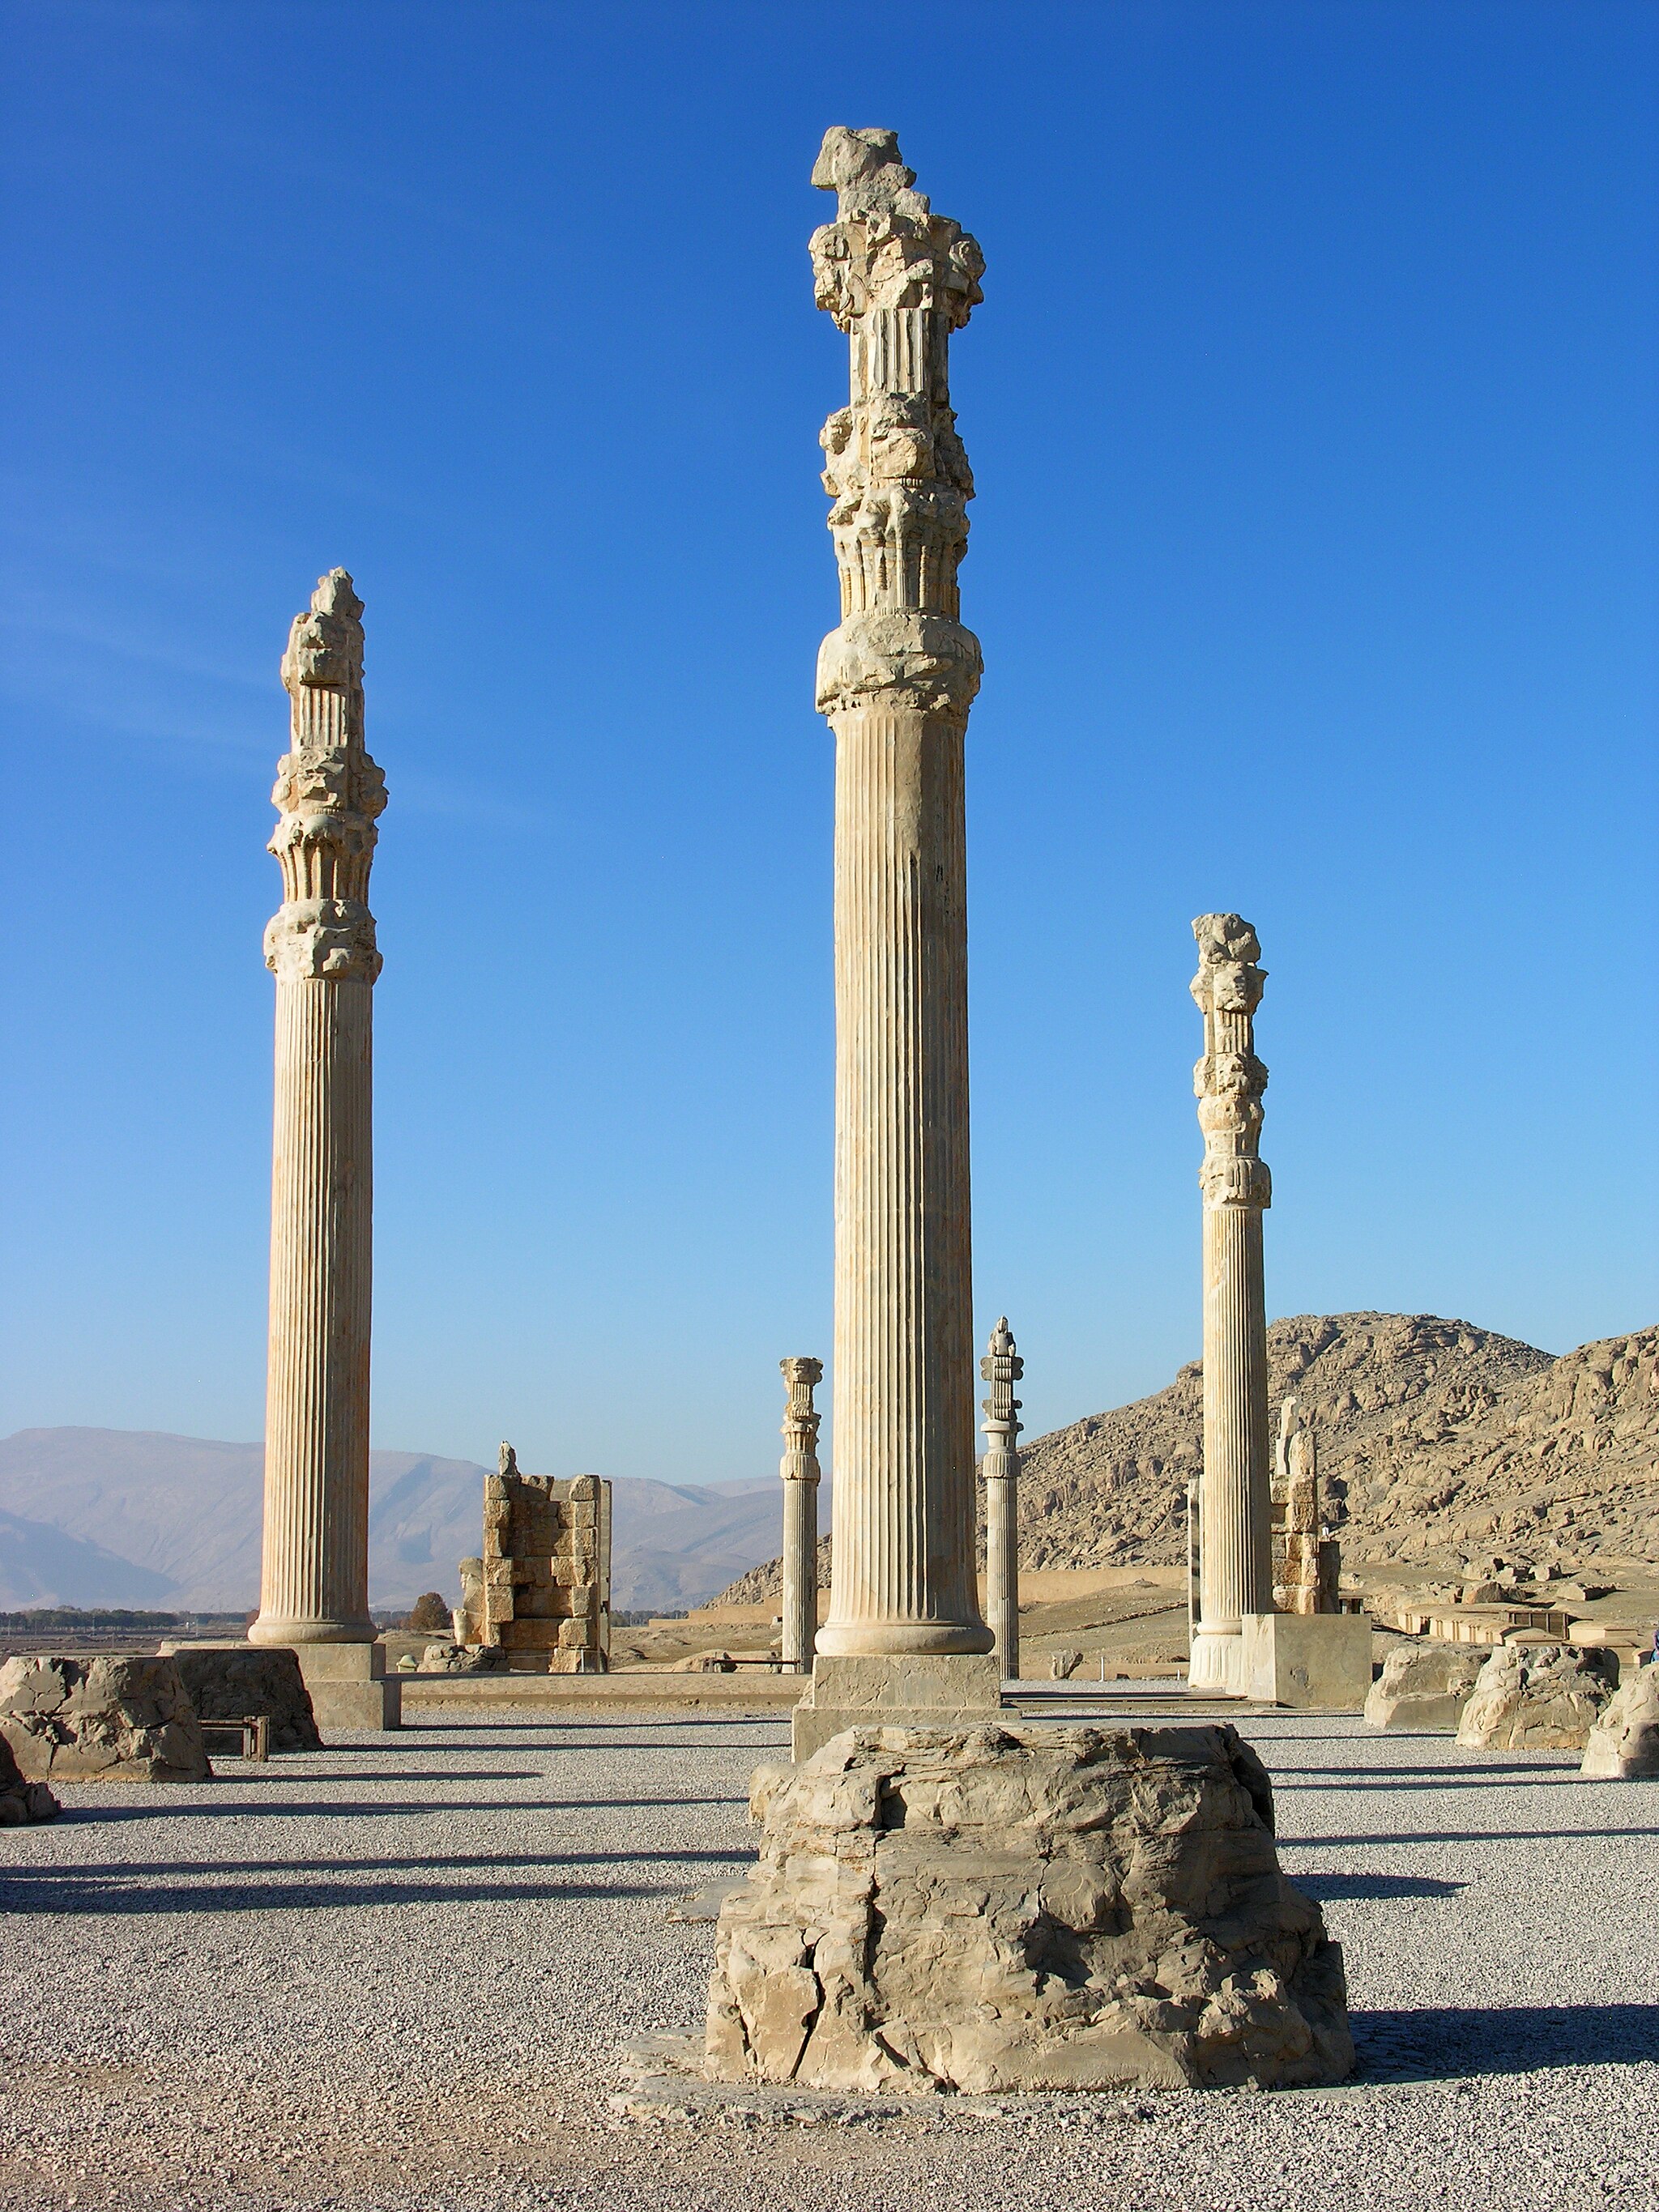
Title: Persepolis 24.11.2009 11-49-59
Description: Iran , Apadana
Date: 2009-11-24
Categories: Taken with Nikon Coolpix 8800, Apadana of Persepolis, Files with coordinates missing SDC location of creation, 2009 in Persepolis, Iran photographs taken on 2009-11-24, Files by User:simisa